Carl Murdfield

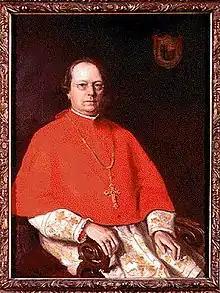

Carl Ludwig Alfred Franz Murdfield, also Karl Murdfield (9 June 1868 – 8 May 1944) was a German portrait and Interieurmaler of the Düsseldorf school of painting, director of the Kunsthalle Düsseldorf, Organiser of art exhibitions, archivist and chairman of the art association Malkasten, author of local and Art history anecdotes as well as City Councillor in Düsseldorf.